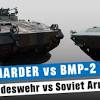
Label: BMP-2